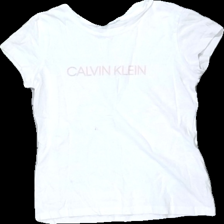
View: front
Type: T-shirt
Category: Ladies
Brand: Calvin Klein
Colors: White, Pink
Material: 100% cotton
Pattern: Logo print
Cut: Regular
Season: All
Stains: Major
Damage location: top right
Damage 2: fläckar
Damage 2 location: middle center
Damage 3: fläck
Damage 3 location: bottom left
Price range: <50
Recommended usage: Export
Description: vit t-shirt med logga på, fläckar fram